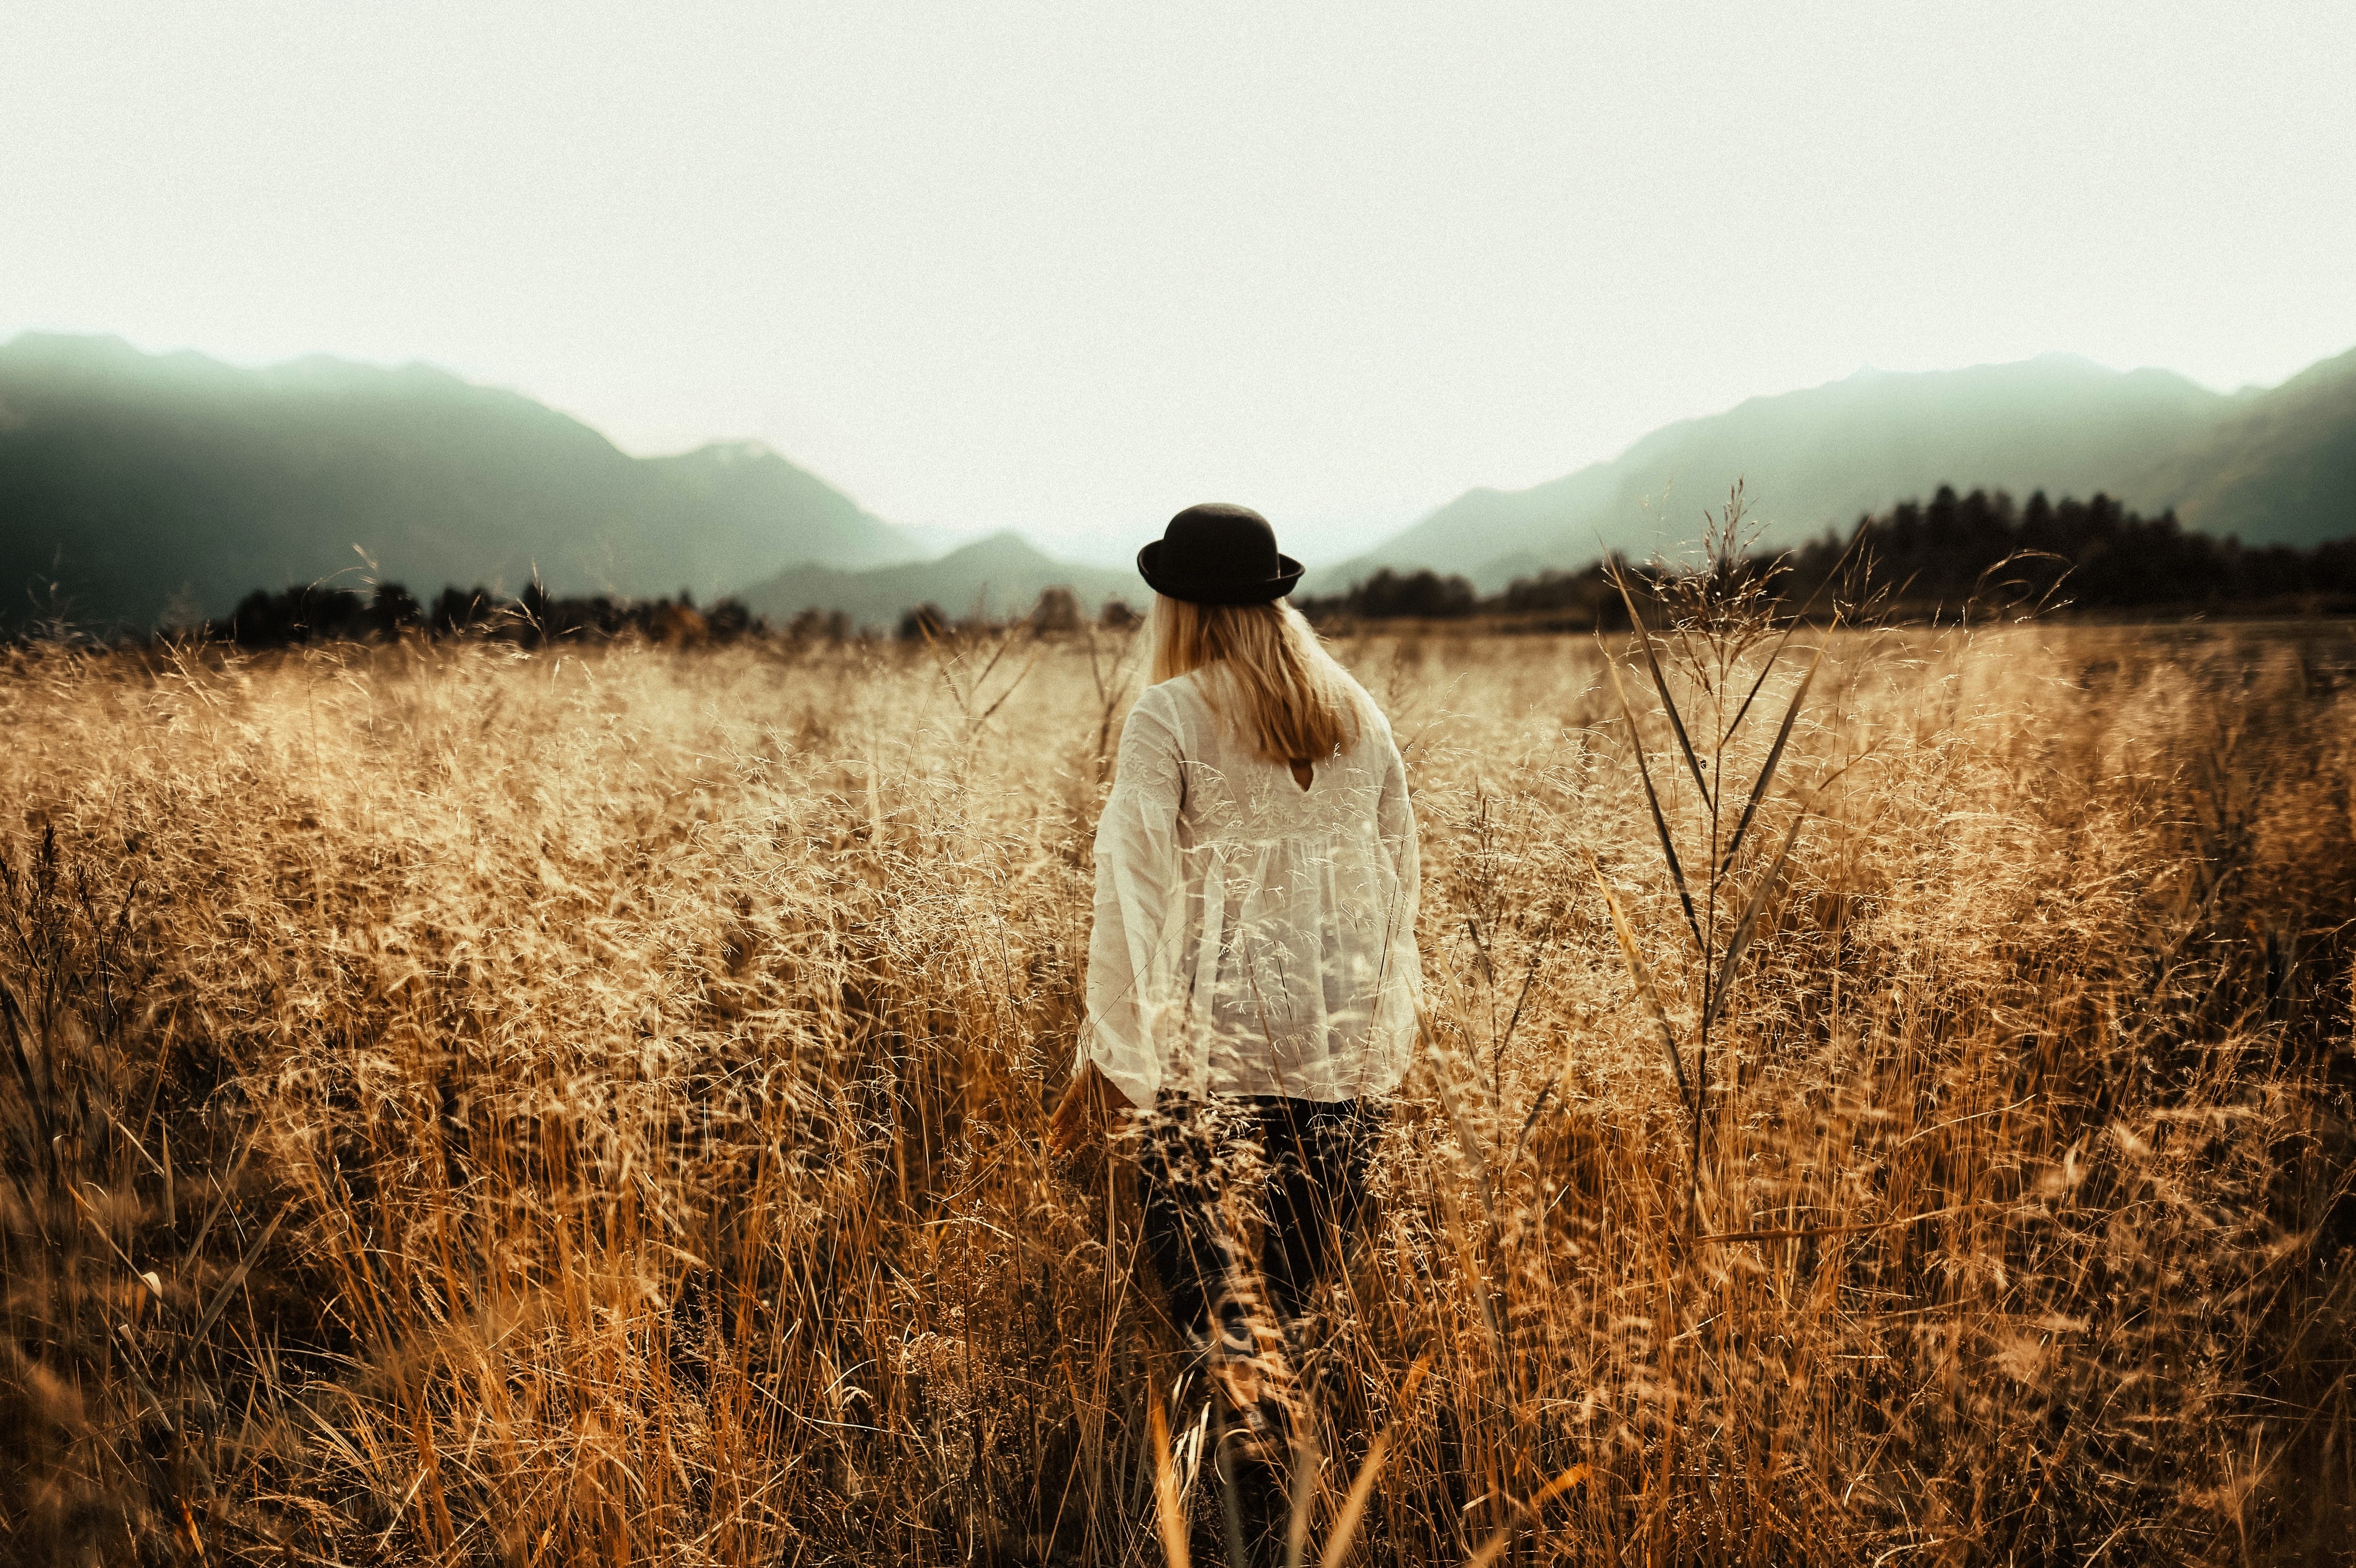
People in nature, field, grass family, sky, crop, agriculture, photography, sunlight, grass, plant, adaptation, stock photography, grassland, happy